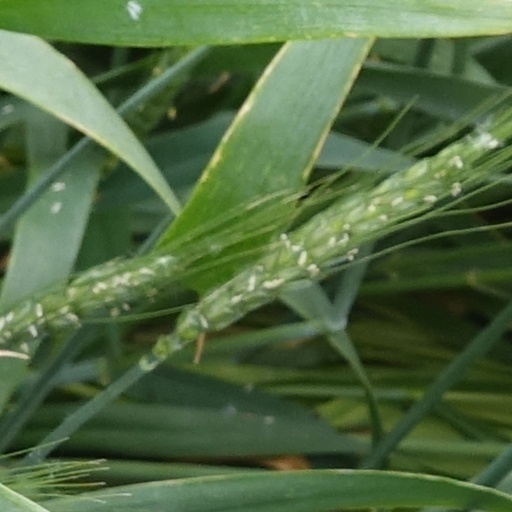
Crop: wheat